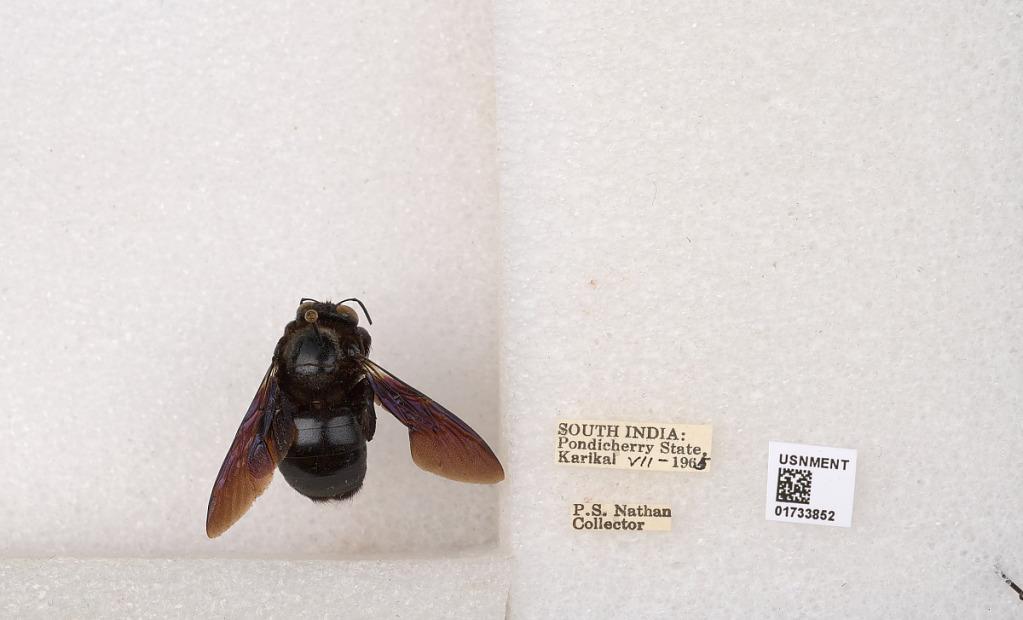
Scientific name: Xylocopa (Ctenoxylocopa) fenestrata (Fabricius)
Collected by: P. Nathan
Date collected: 1965-7-1
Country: India
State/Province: Puducherry
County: Karaikal
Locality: Karikal